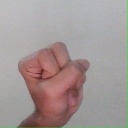
अक्षर: स